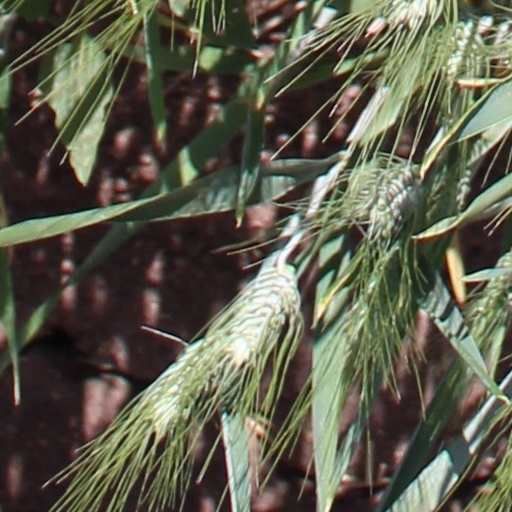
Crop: wheat